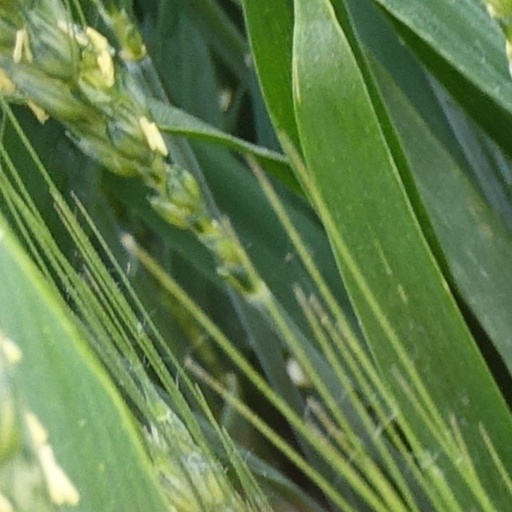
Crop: wheat